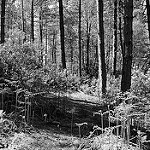
Label: B & W